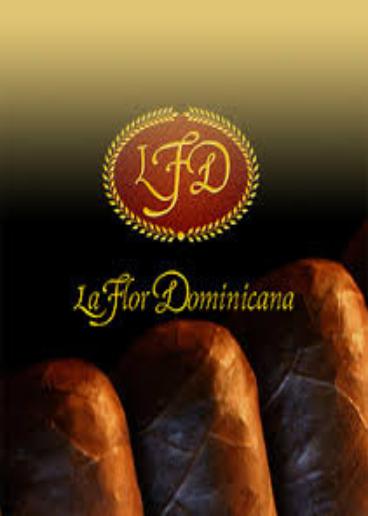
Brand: La Flor Dominicana
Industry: Necessities